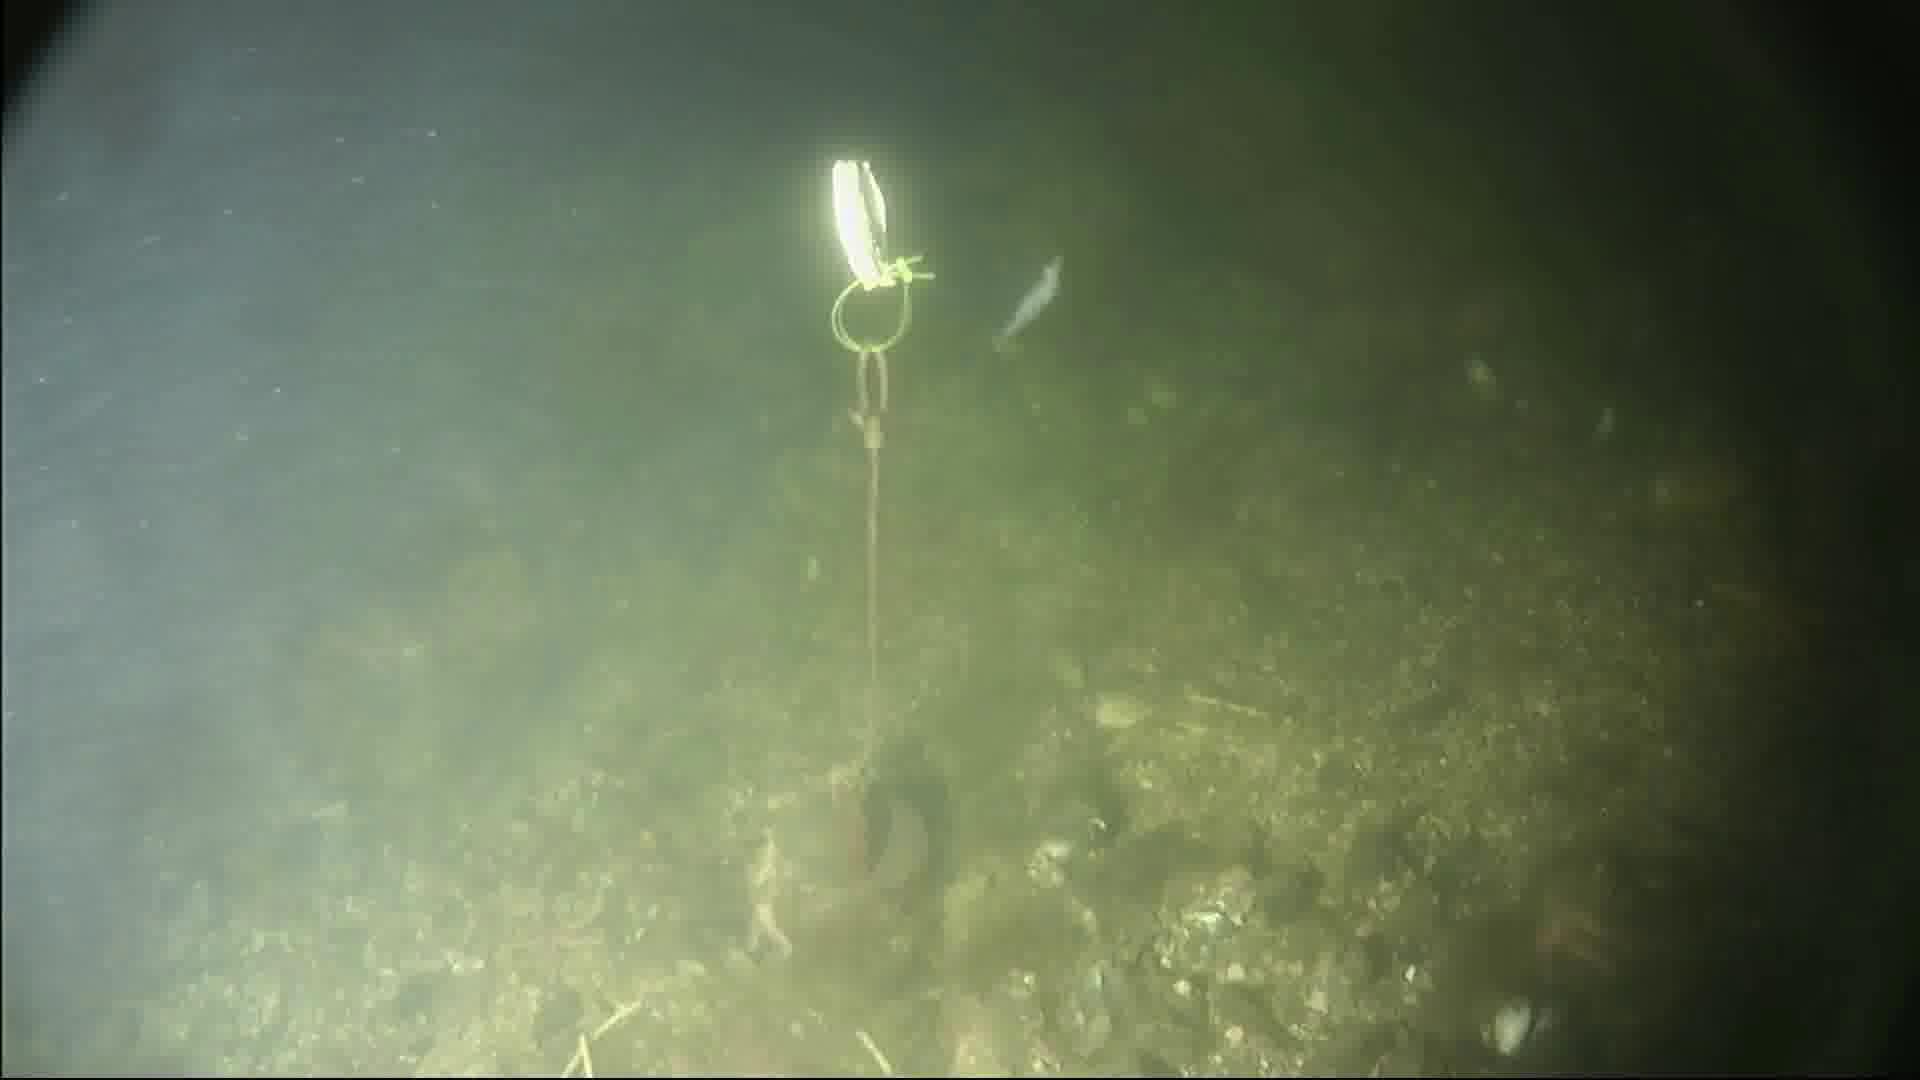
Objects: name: shrimp
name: starfish